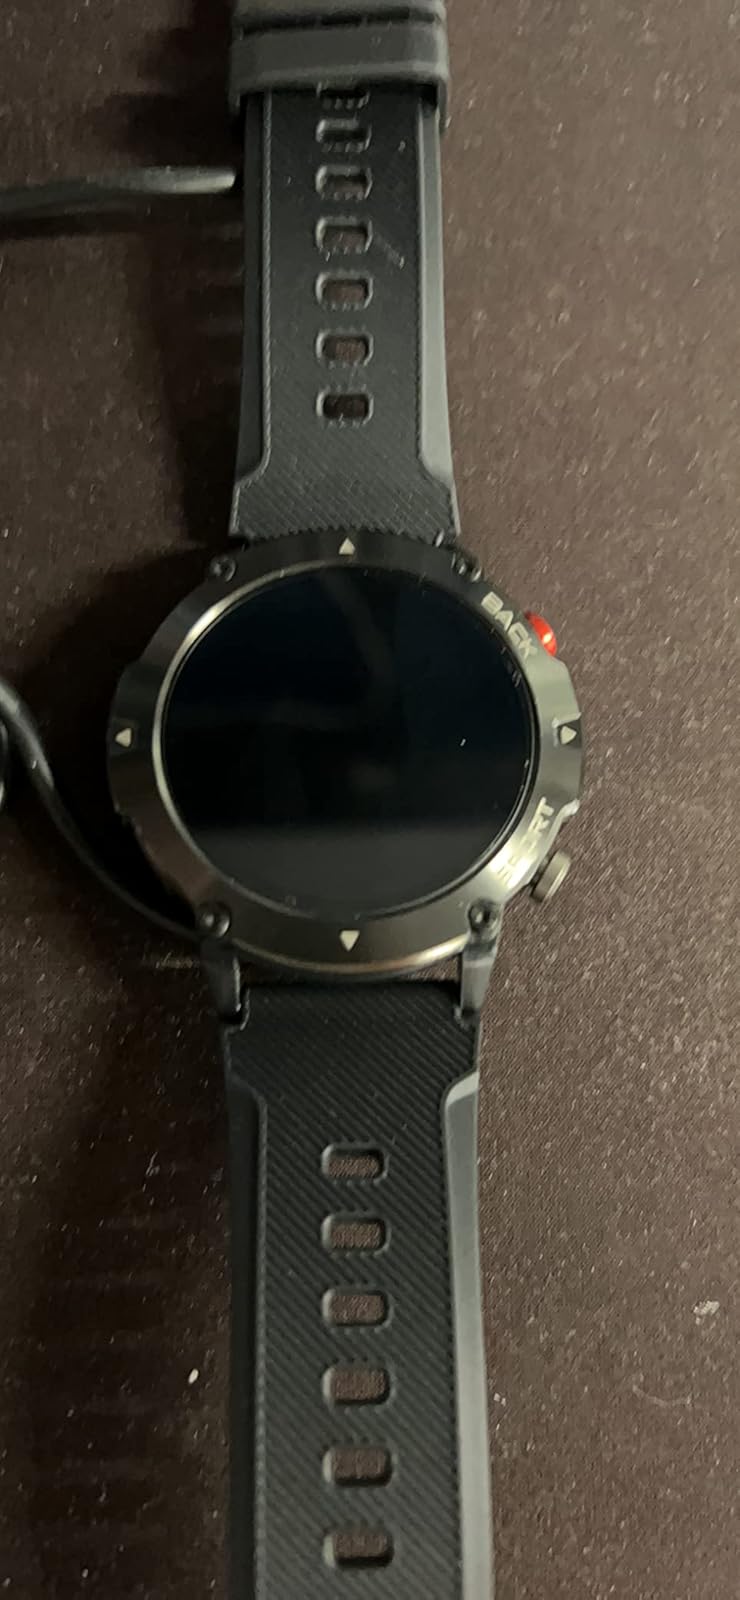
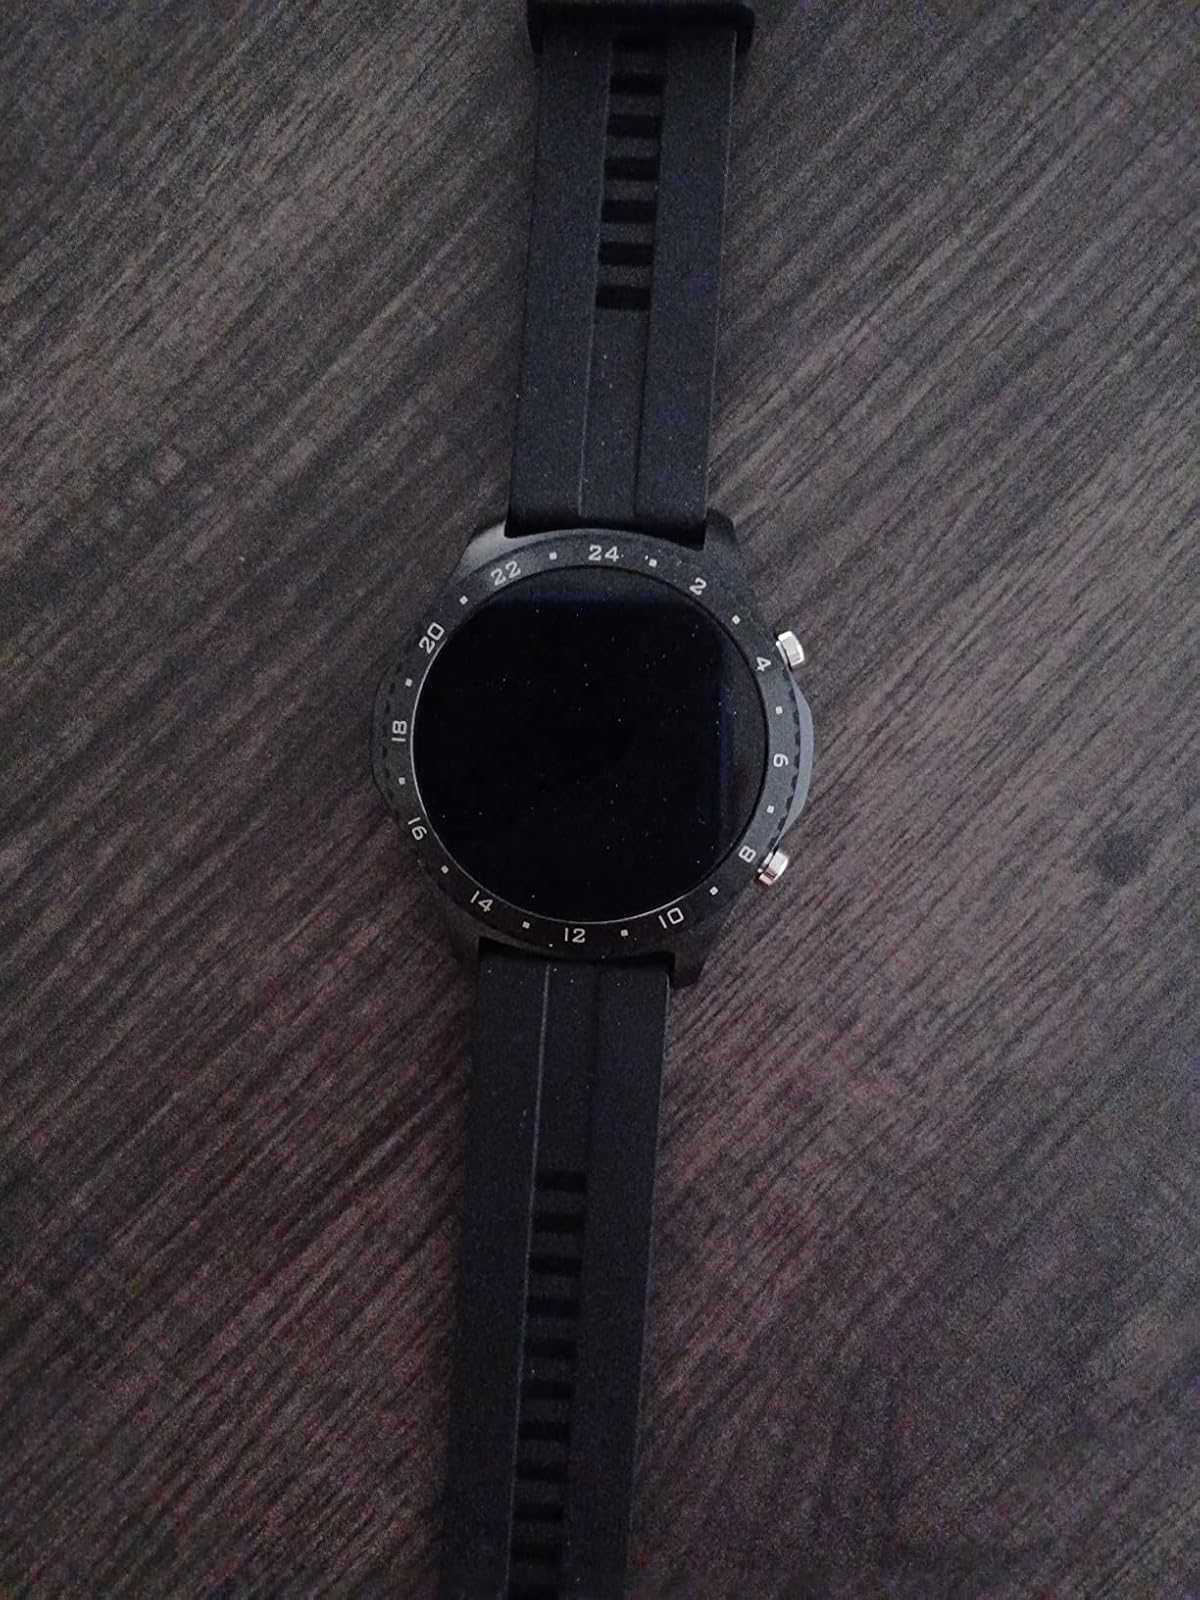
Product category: smartwatch
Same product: no